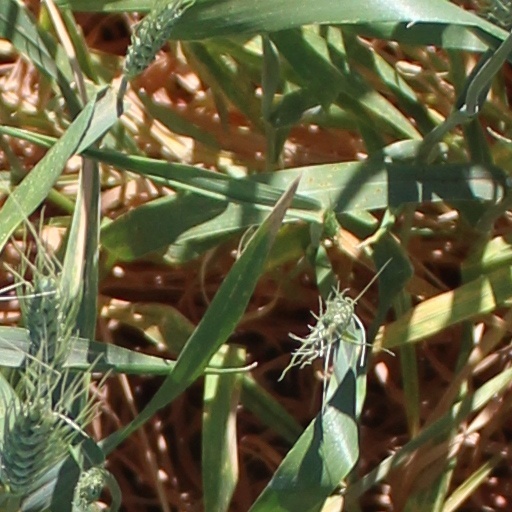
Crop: wheat